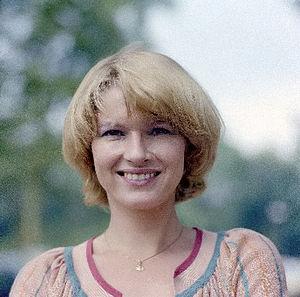
Martine Bijl est une chanteuse, écrivaine et actrice néerlandaise.